Empedocles

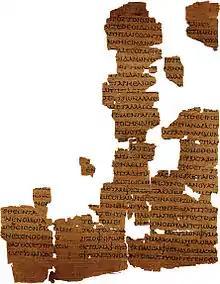
The Strasbourg Empedocles papyrus contained over 50 lines from Empedocles' work "On Nature" that were not published until 1999.

According to Diogenes Laertius, Empedocles wrote two poems, "On Nature" and "On Purifications", which together comprised 5000 lines. However, only some 550 lines of his poetry survive, quoted in fragments by later ancient sources.